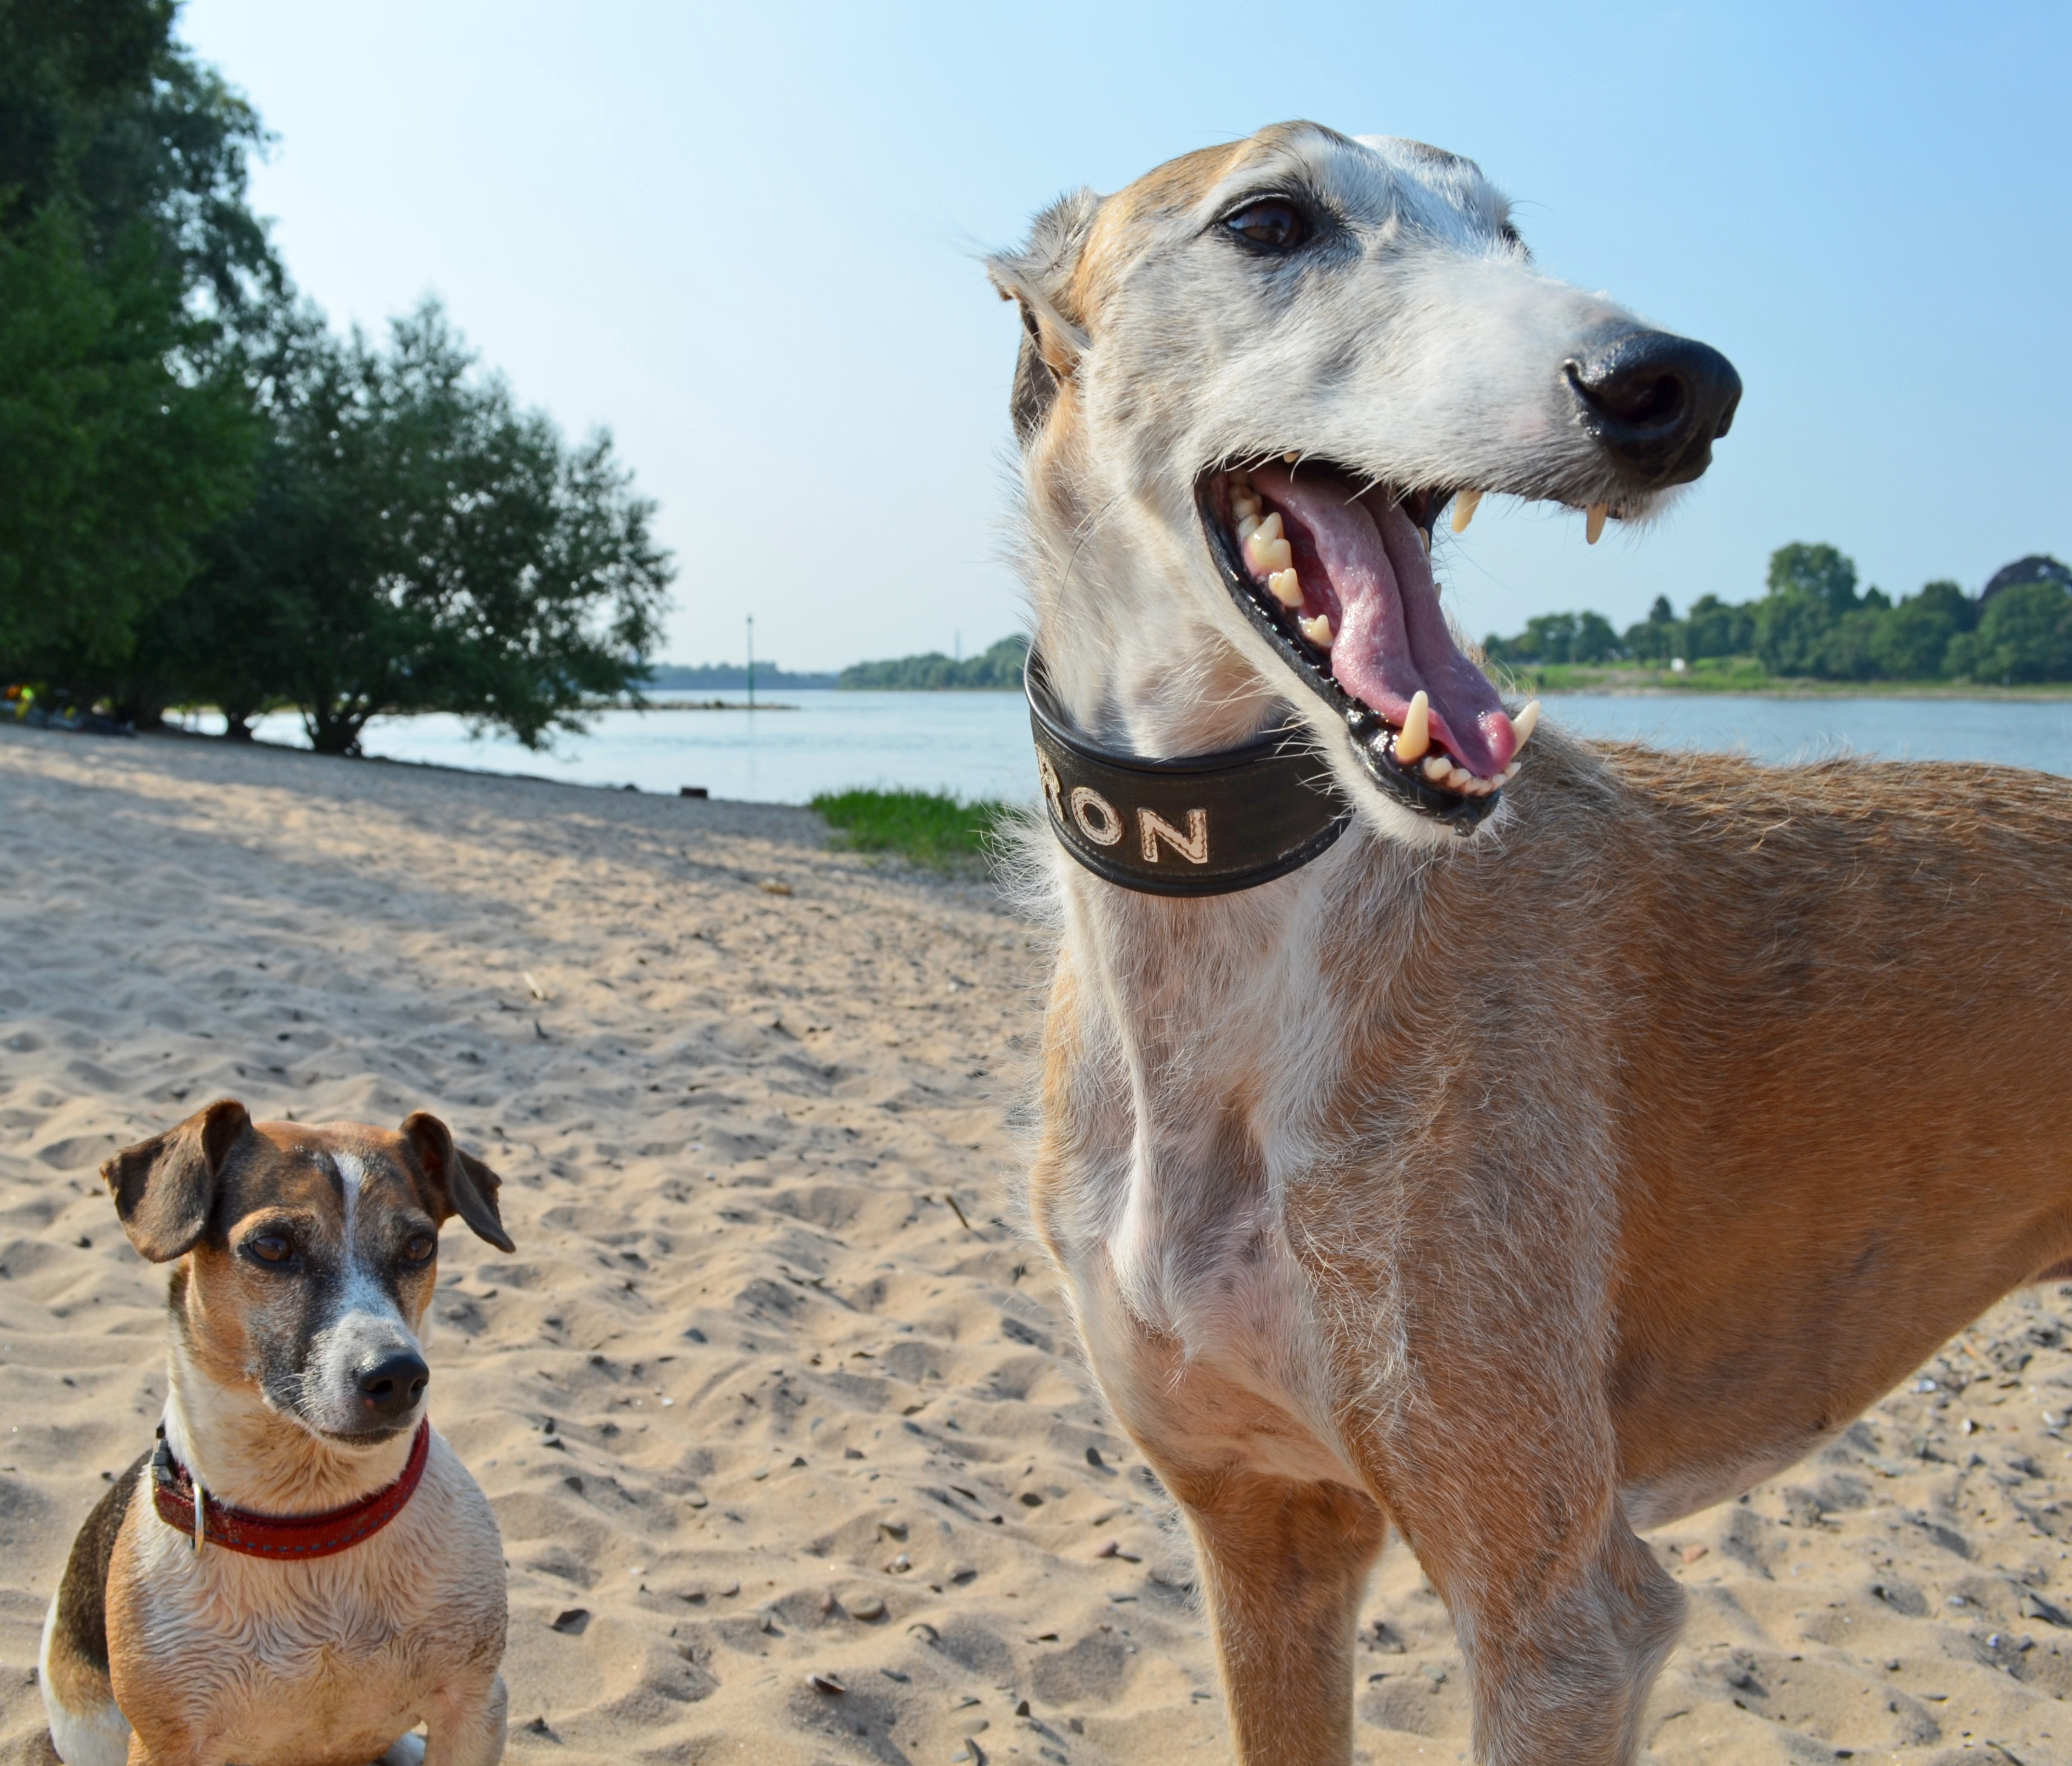
beach, dog, animal, cute, male, pet, mammal, hound, dogs, snout, sports, vertebrate, whippet, greyhound, animal world, dog breed, terrier, animal portrait, dog portrait, dog snout, dog look, dog's nose, 2 dogs, maul teeth, street dog, dog like mammal, animal sports, dog sports, sighthound, galgo espa ol, lurcher